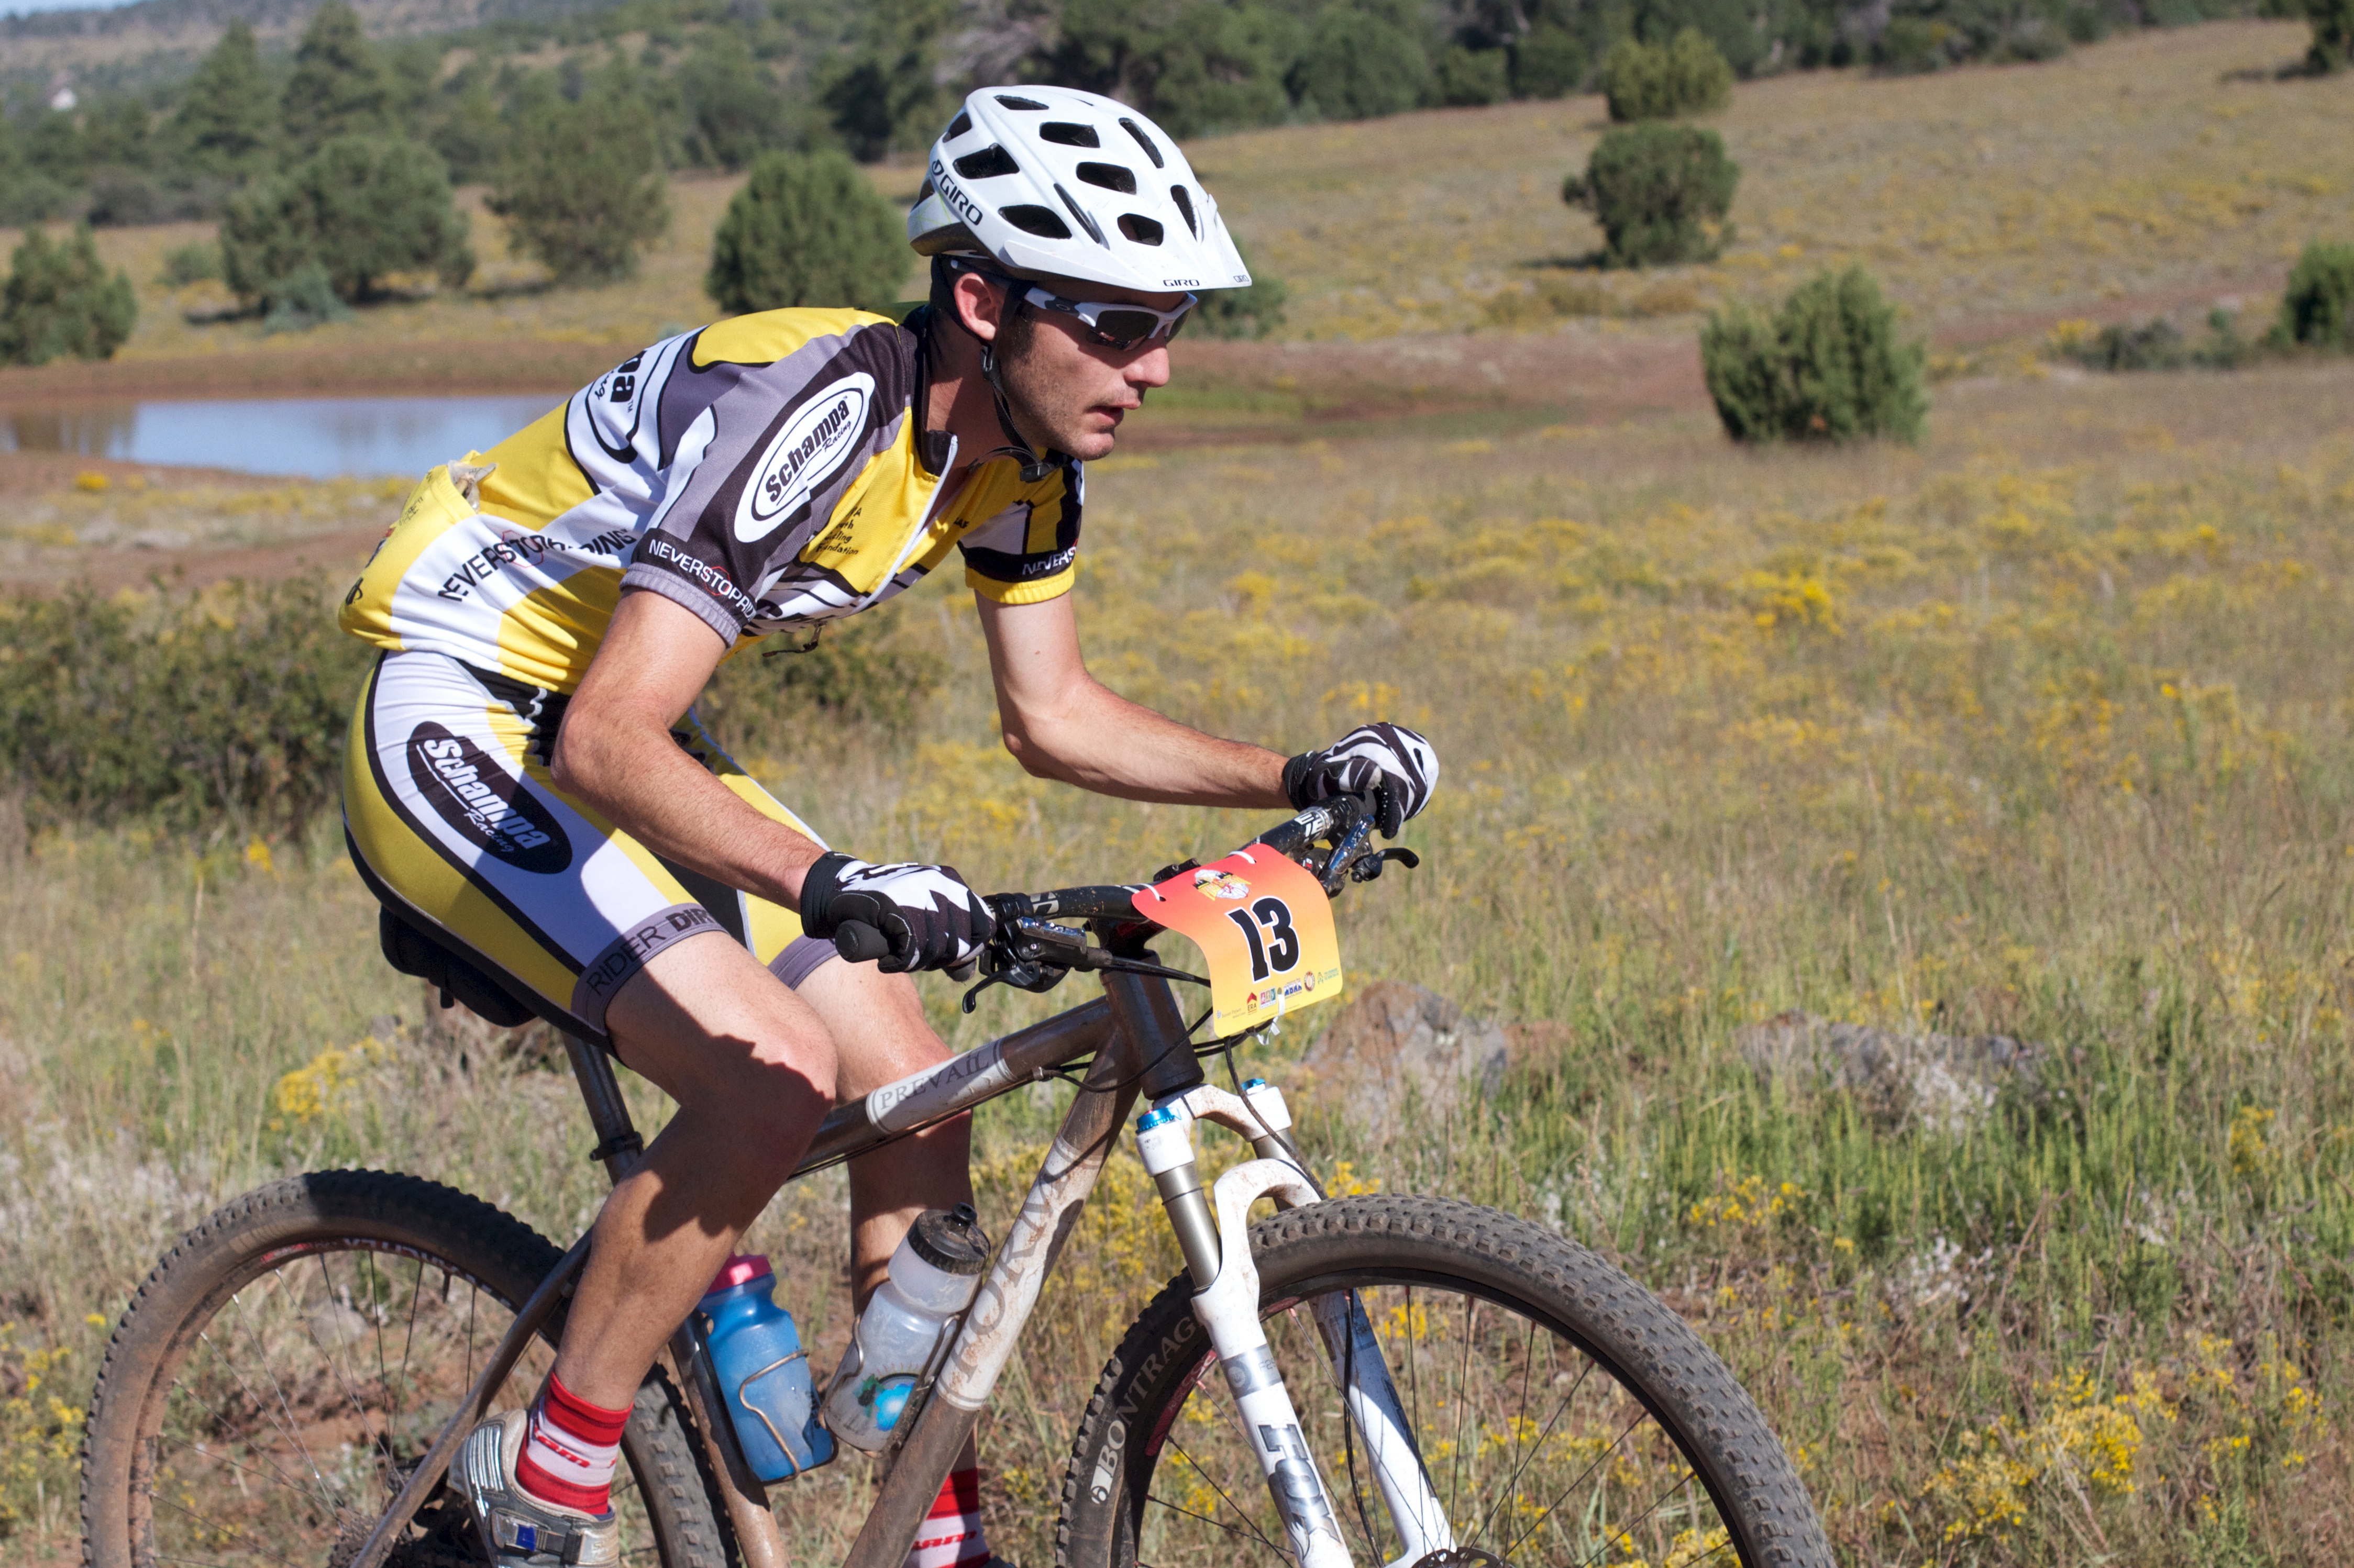
bicycle, vehicle, extreme sport, sports equipment, mountain bike, cycling, race, sports, racing, fotr, freeride, mountain biking, road cycling, land vehicle, cycle sport, cyclo cross bicycle, cyclo cross, bicycle racing, downhill mountain biking, road bicycle, racing bicycle, road bicycle racing, duathlon, mountain bike racing, cross country cycling